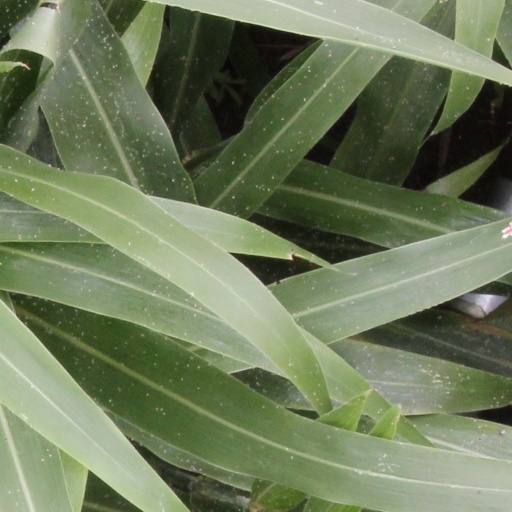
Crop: sorghum